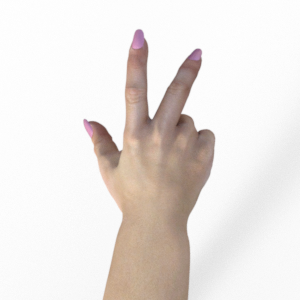
Label: scissors